Division of Parkes

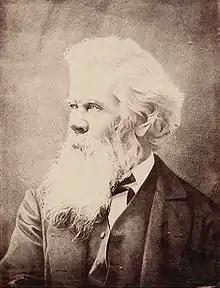
Sir Henry Parkes, the division's namesake

The former Division of Parkes (1901–1969) was located in suburban Sydney, and was not related to this division, except in name.